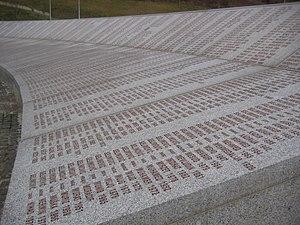
Le massacre de Srebrenica, également appelé génocide de Srebrenica, désigne le massacre de plus de 8 000 hommes et adolescents bosniaques dans la région de Srebrenica, en Bosnie-Herzégovine, au mois de juillet 1995, durant la guerre de Bosnie-Herzégovine.